Textile bleaching

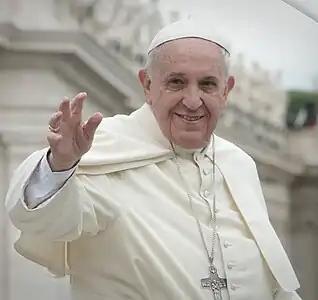
Pope Francis at the Vatican. Popes have traditionally worn white since 1566.

Whiteness in colorimetry is the degree to which a surface is white. The term "whiteness" refers to the degree to which a surface resembles the properties of a perfect reflecting diffuser, i.e. an ideal reflecting surface that neither absorbs nor transmits light, but instead reflects it evenly in all directions.